Michael Potter (minister)

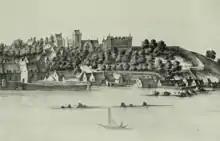
Culross from the Forth

Michael Potter ( 1642 - 1718) was a covenanter. He graduated from Edinburgh on 27 July 1663. He was licensed to preach the gospel in 1673. He was a tutor to the family of George, the Laird of Dunglass of that ilk. He was ordained by presbytery for the adherents in the parish of St. Ninians in 1673. He was elected a schoolmaster to Culross by the magistrates. This led to them being summoned before the Privy Council in 1677.